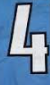
Number: 4